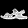
Label: Sandal